Emma Jane Greenland

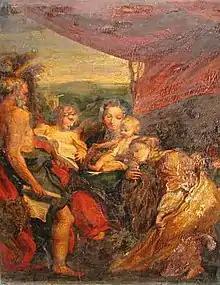
"Madonna and child with Saint John and cherub" on a panel by Greenland

Emma Jane Greenland was born in London in 1760. Her father is thought to be Augustus Greenland, although other records show she was probably born in 1761 to Augustine Greenland (one of the Deputy Tellers of His Majesty's Exchequer) and Sarah (Hooker), being baptised on 6 August 1761 at St Andrew Holborn (church), London, England.